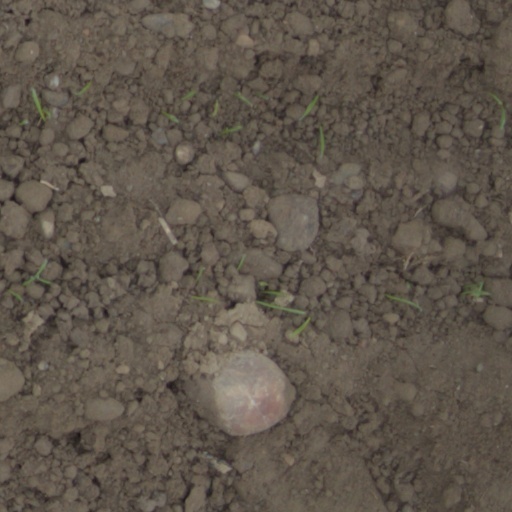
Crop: wheat